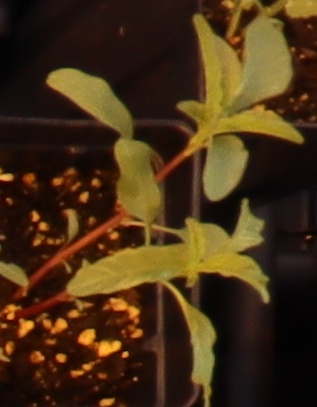
Label: Waterhemp